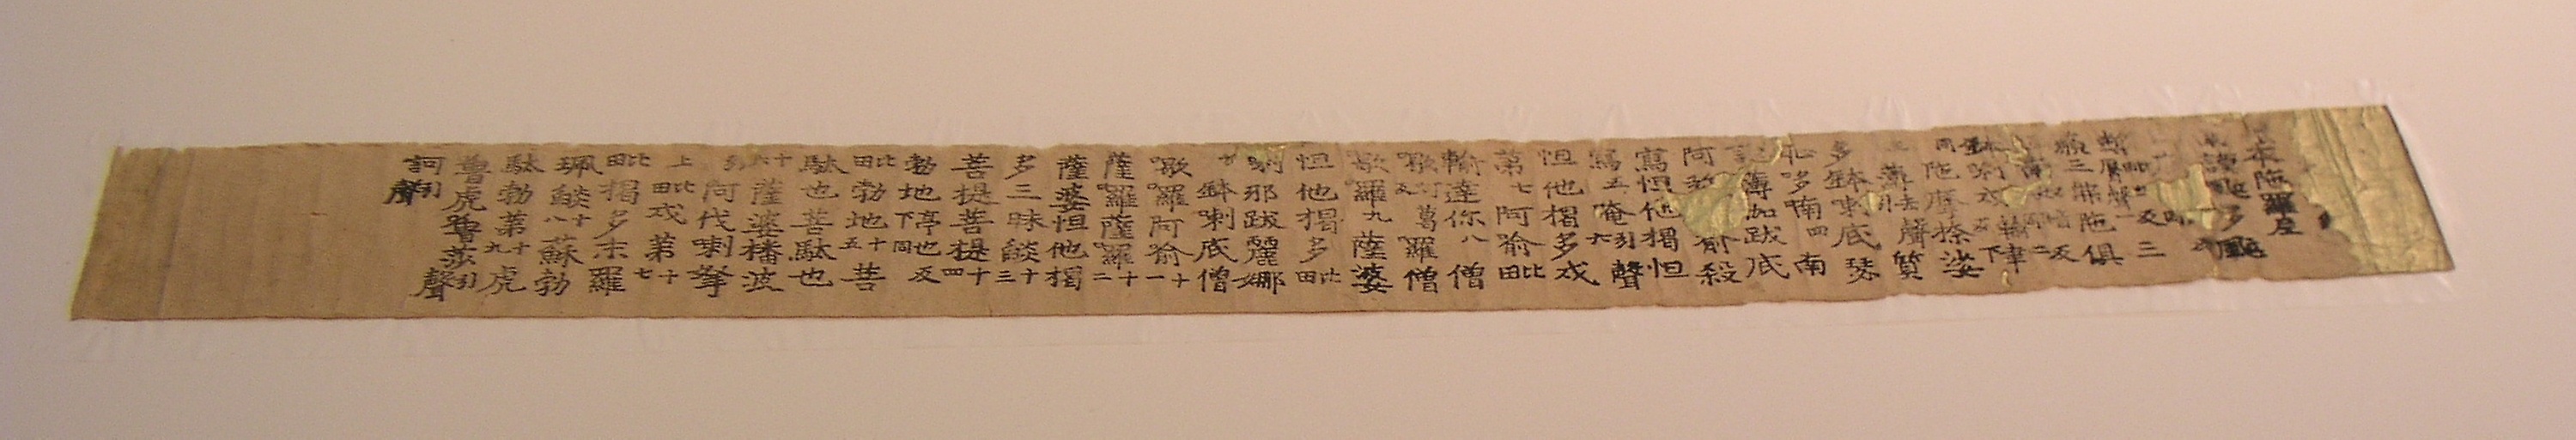
text, calligraphy